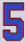
Number: 5